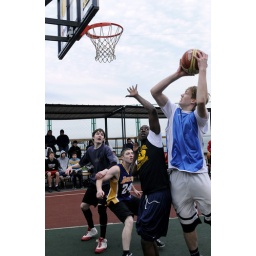
Navy sailor plays street ball in Russia